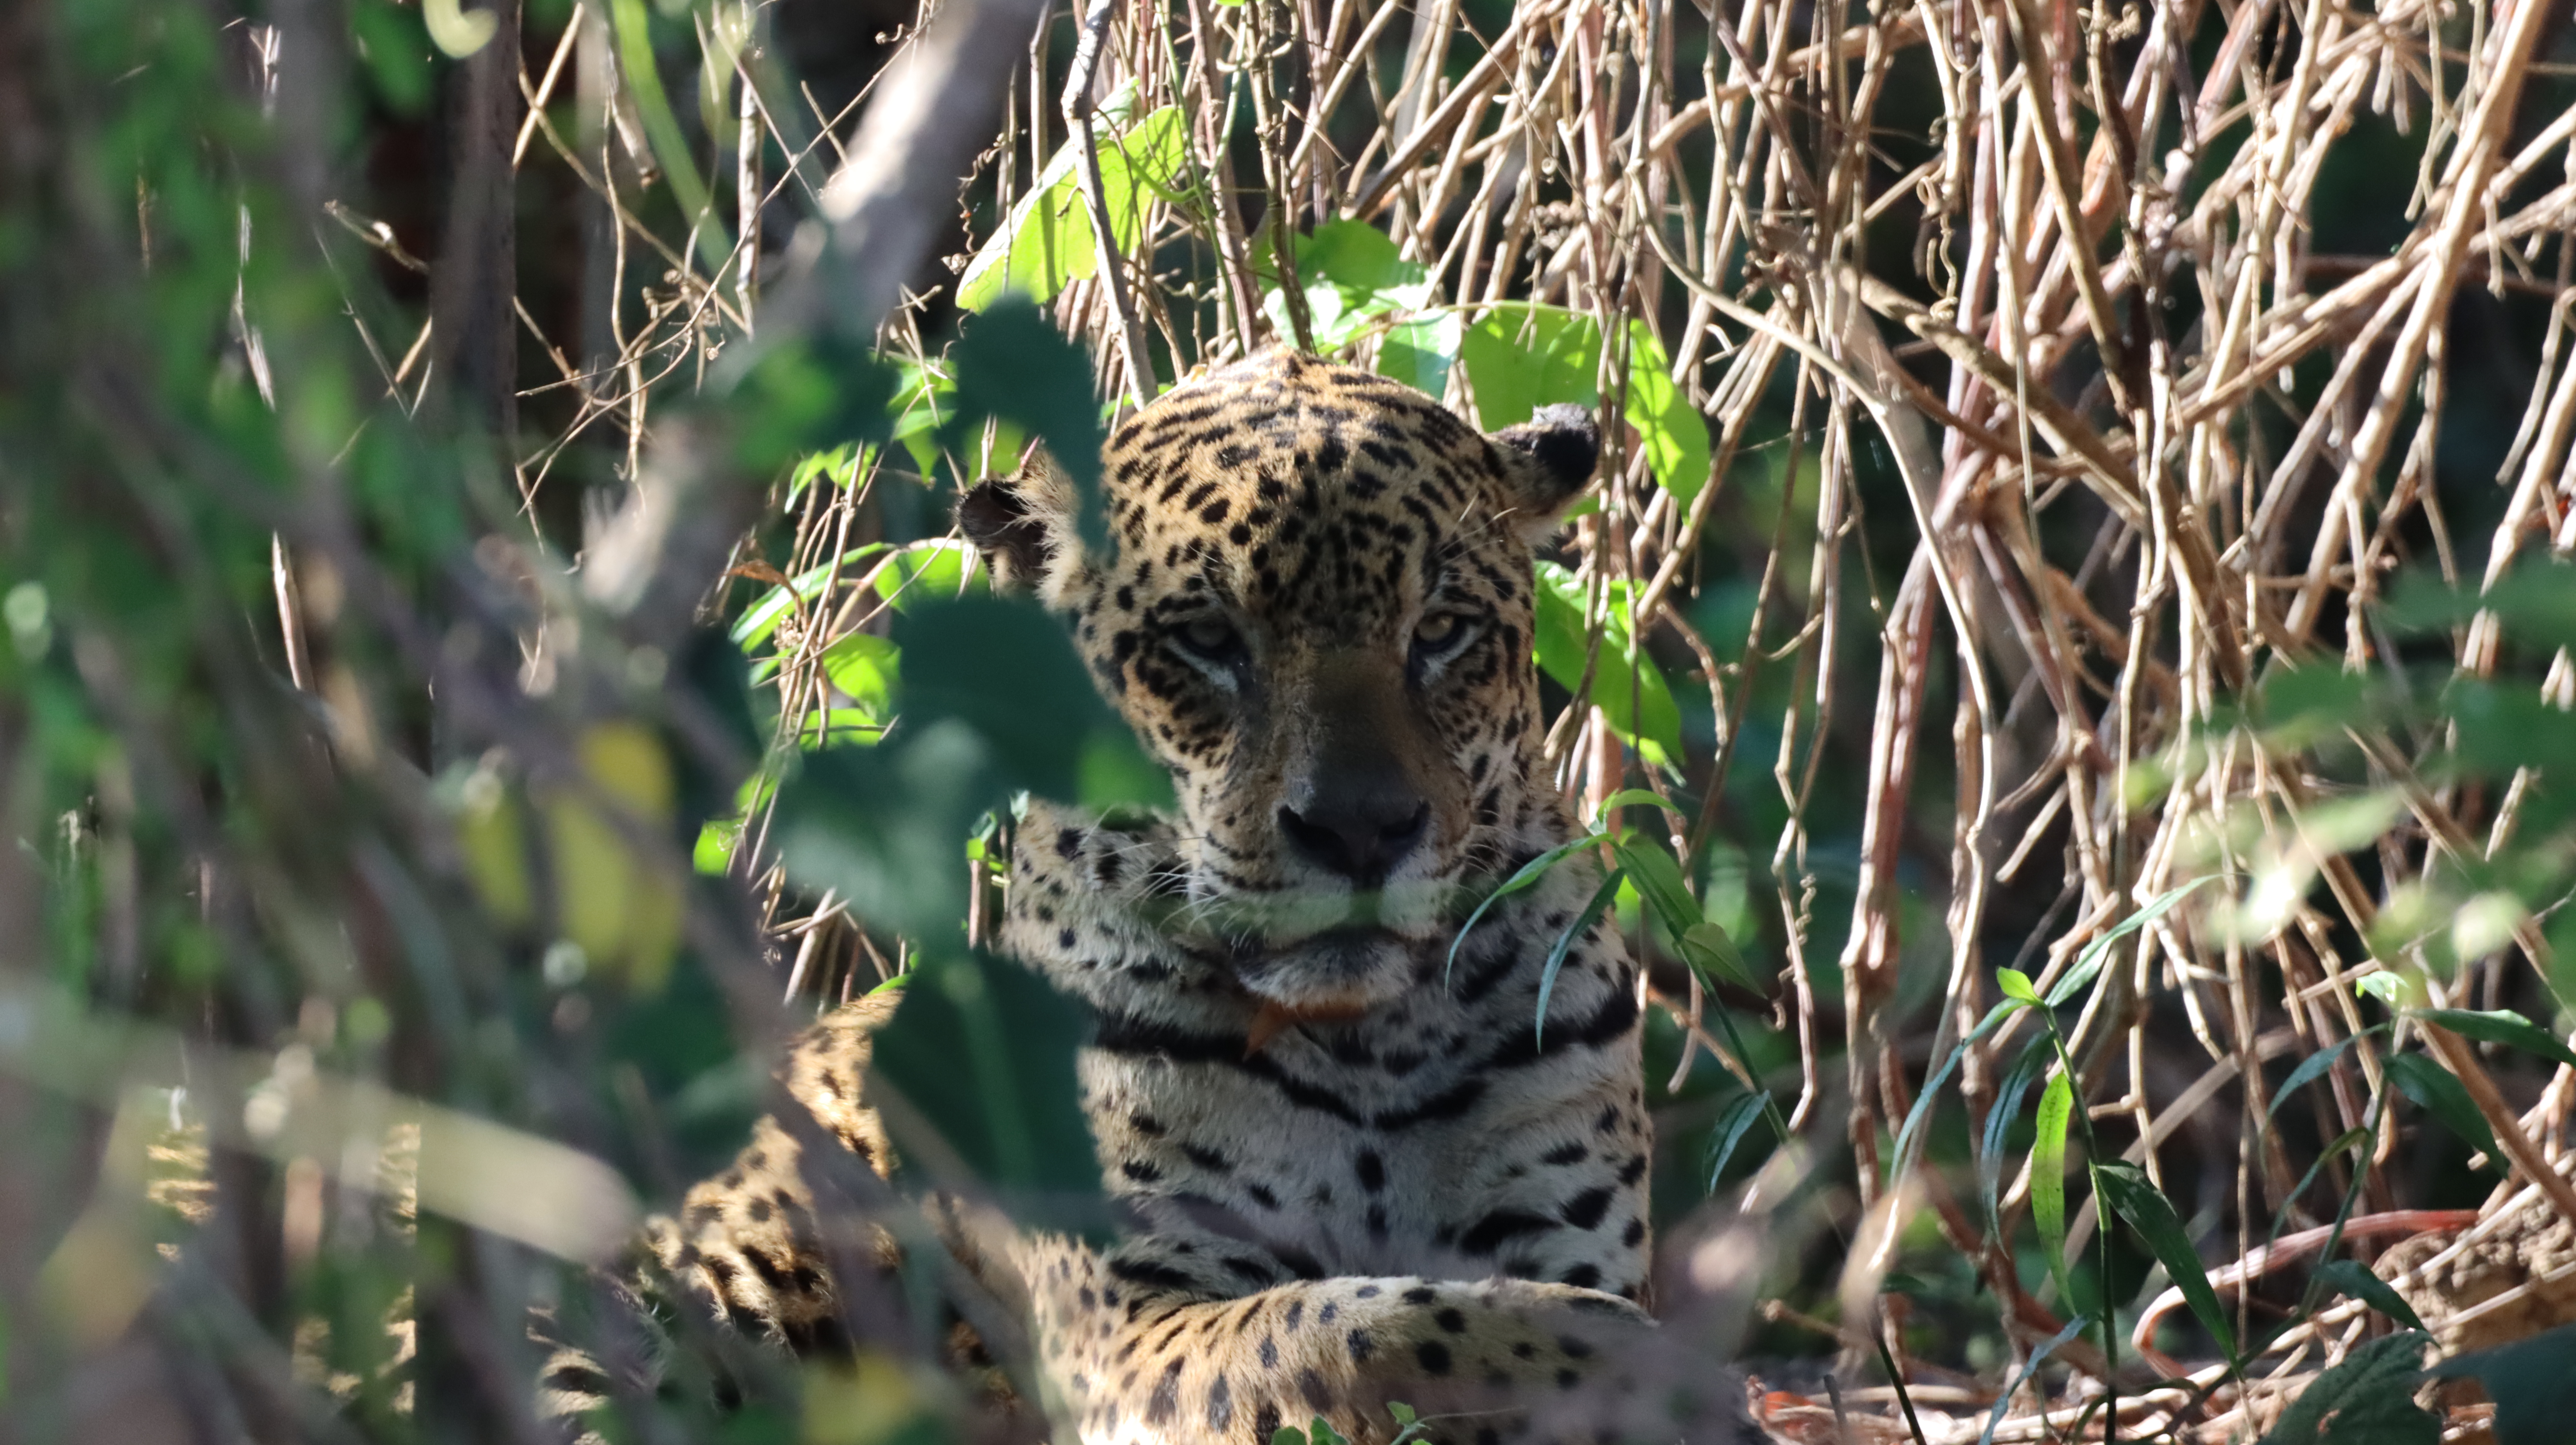
Jaguar: Kwang